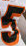
Number: 5